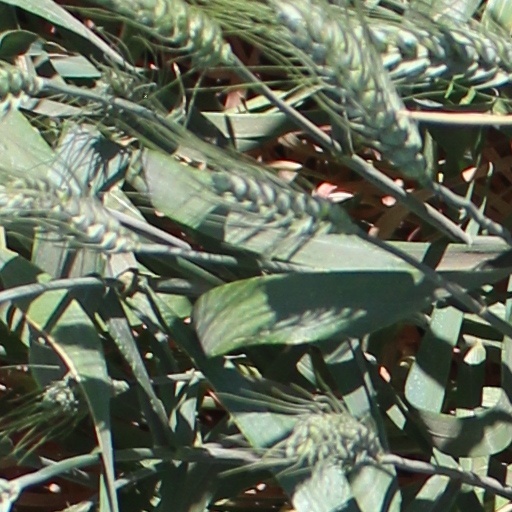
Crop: wheat